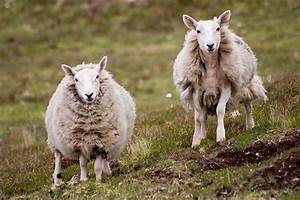
Label: pecora